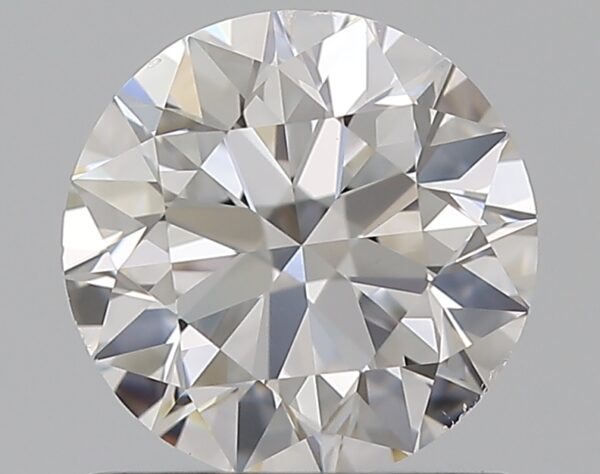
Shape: round
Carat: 0.9
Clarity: VS2
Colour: D
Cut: EX
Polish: EX
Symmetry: EX
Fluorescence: N
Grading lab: GIA
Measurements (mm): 6.12 x 6.16 x 3.83